Session Initiation Protocol

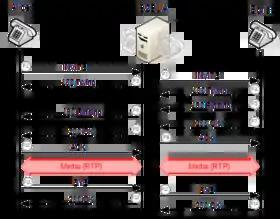
Establishment of a session through a back-to-back user agent.

Session border controllers (SBCs) serve as middleboxes between user agents and SIP servers for various types of functions, including network topology hiding and assistance in NAT traversal. SBCs are an independently engineered solution and are not mentioned in the SIP RFC.